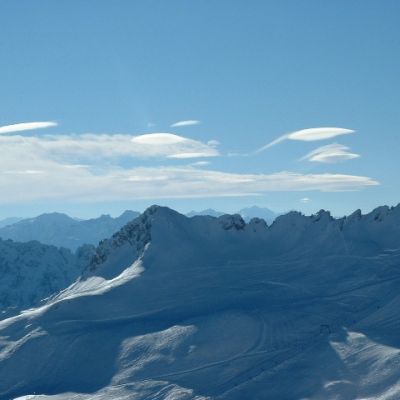
Cloud type: Altocumulus (Ac)